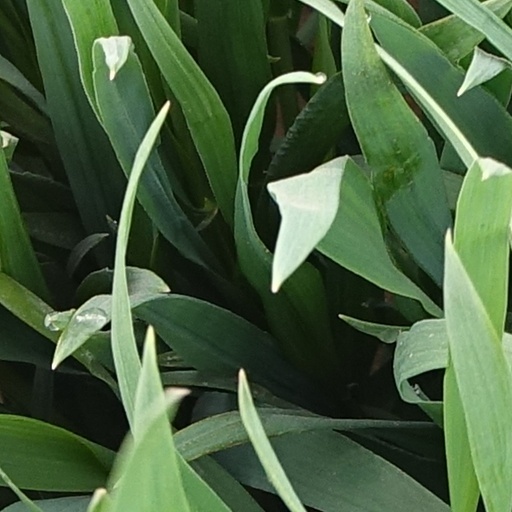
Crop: wheat